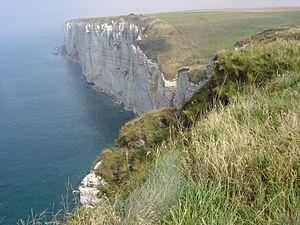
Bénouville est une commune française située dans le département de la Seine-Maritime en région Normandie.